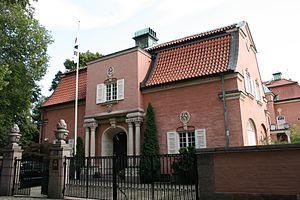
Voici les représentations diplomatiques de la Corée du Sud à l'étranger :